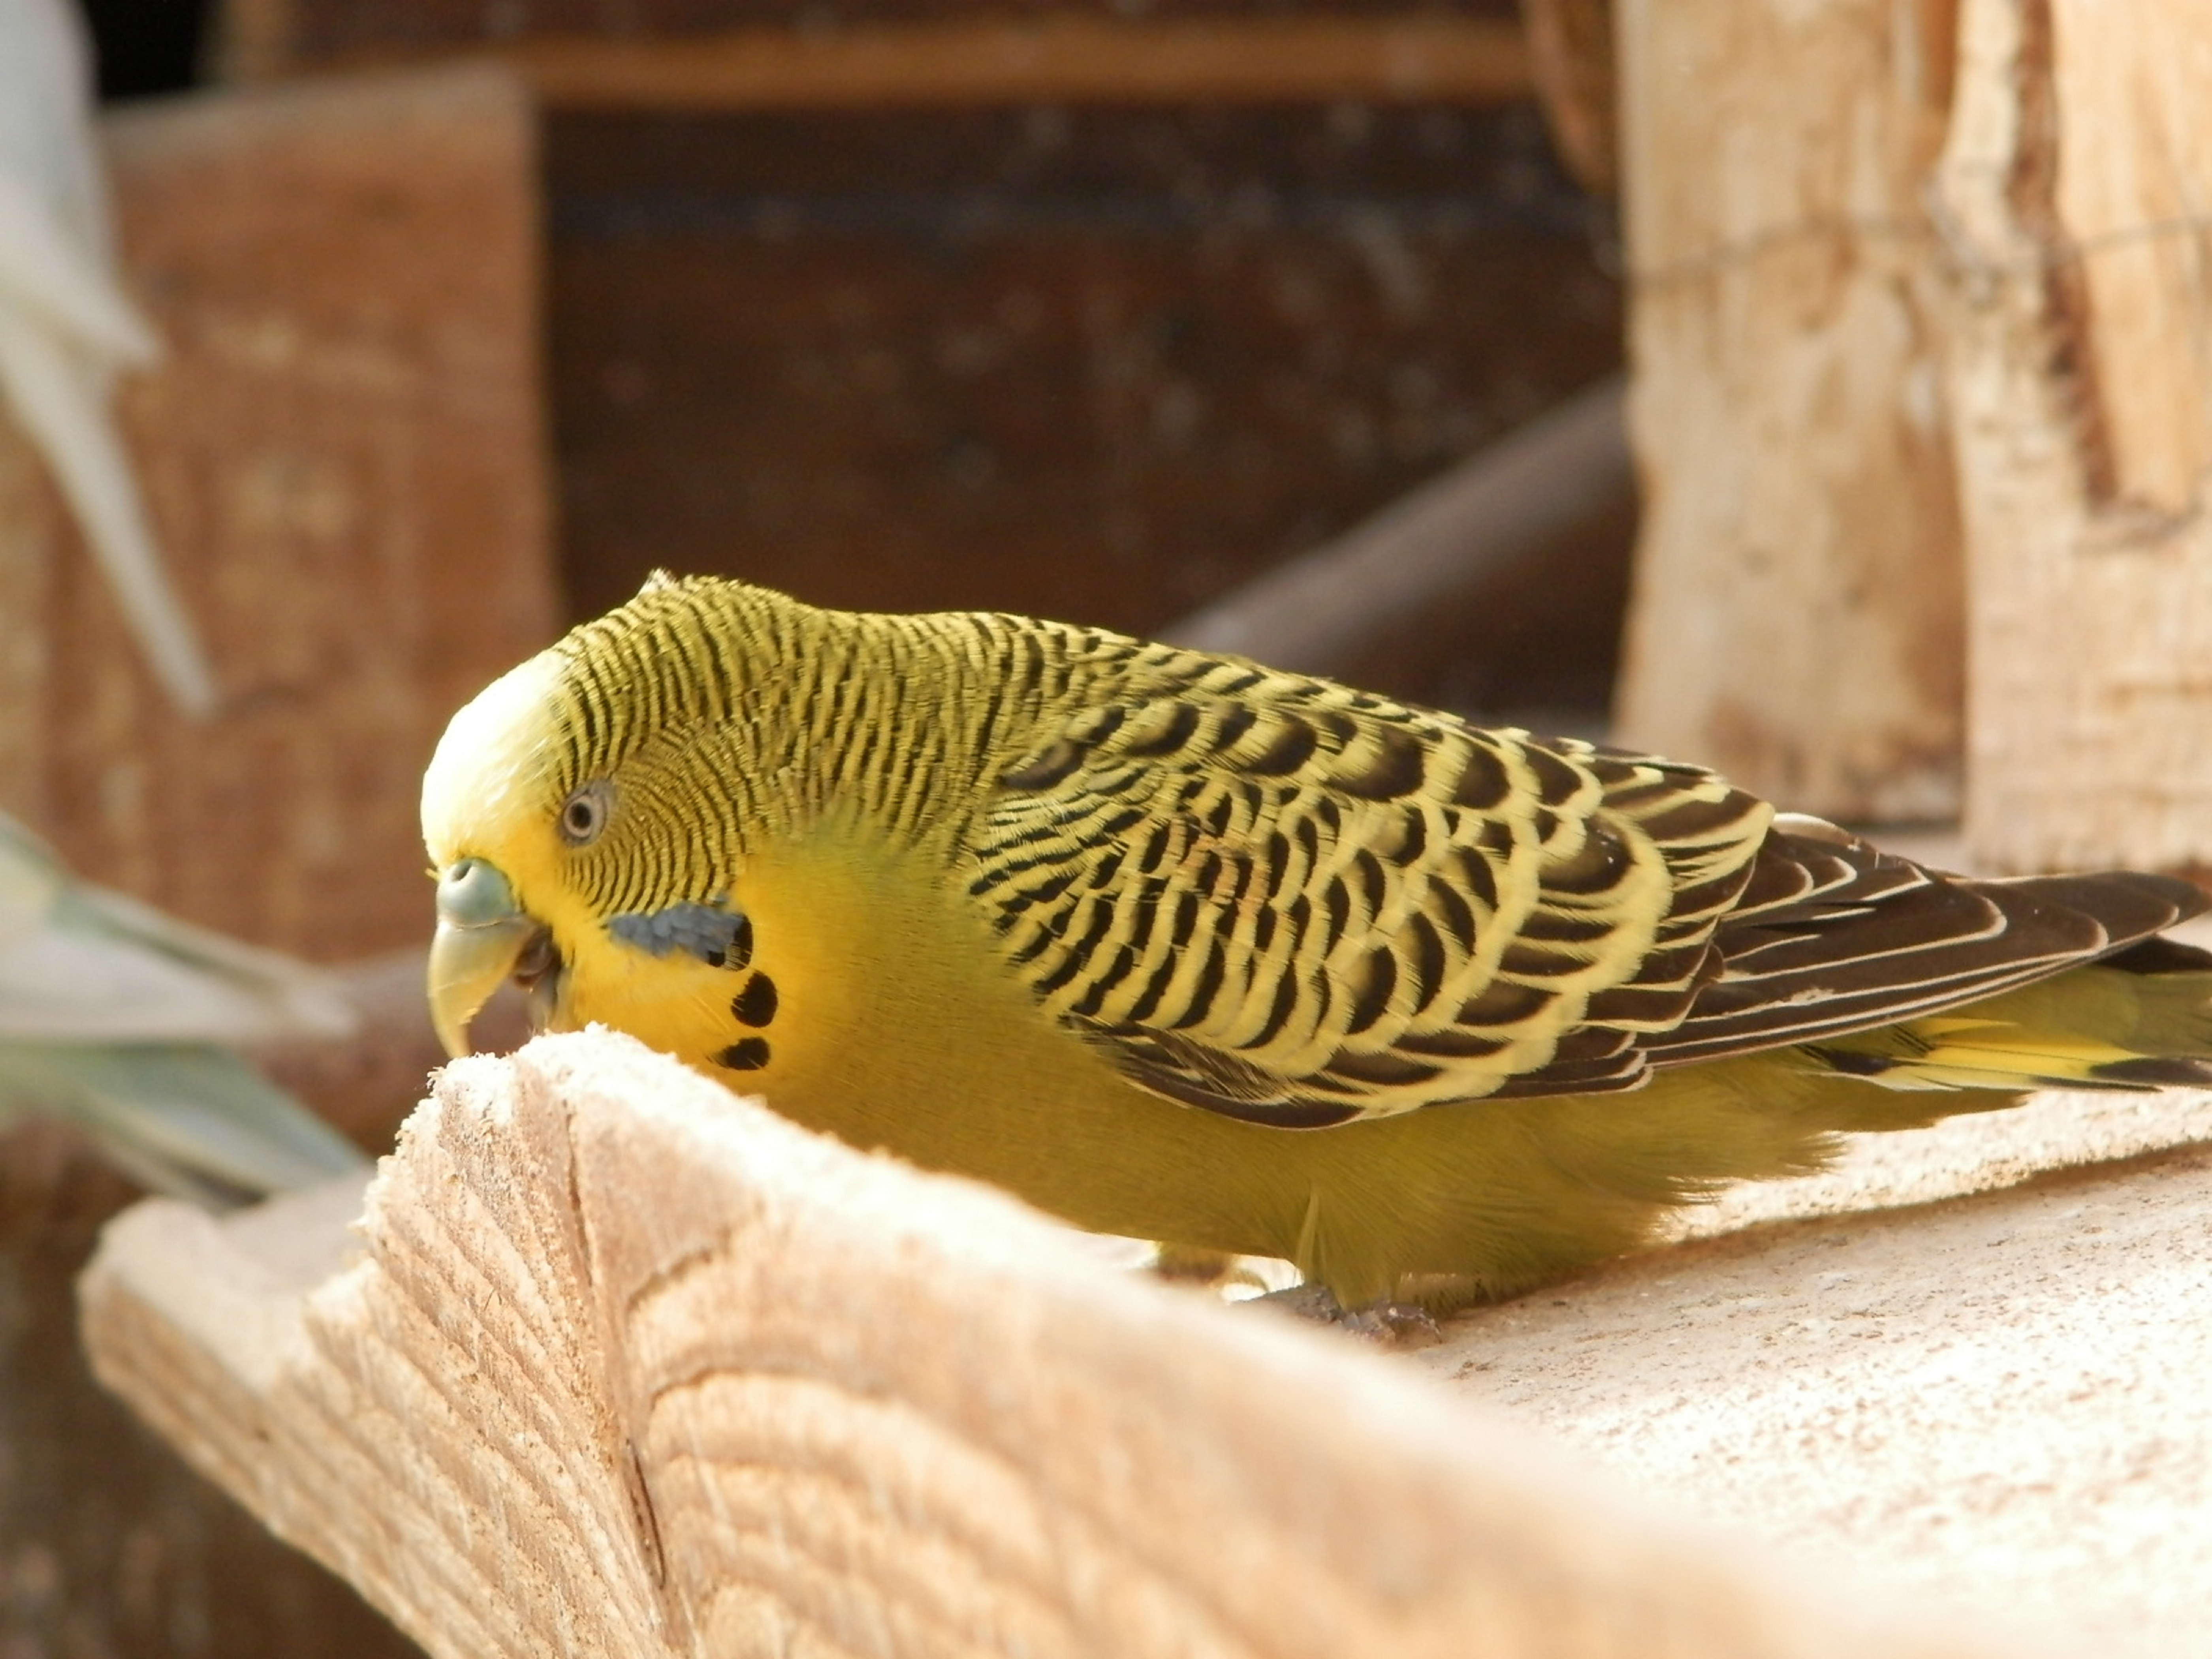
bird, wing, wood, wildlife, beak, yellow, fauna, close up, animals, vertebrate, parrot, parakeet, parakeet corrugated, common pet parakeet